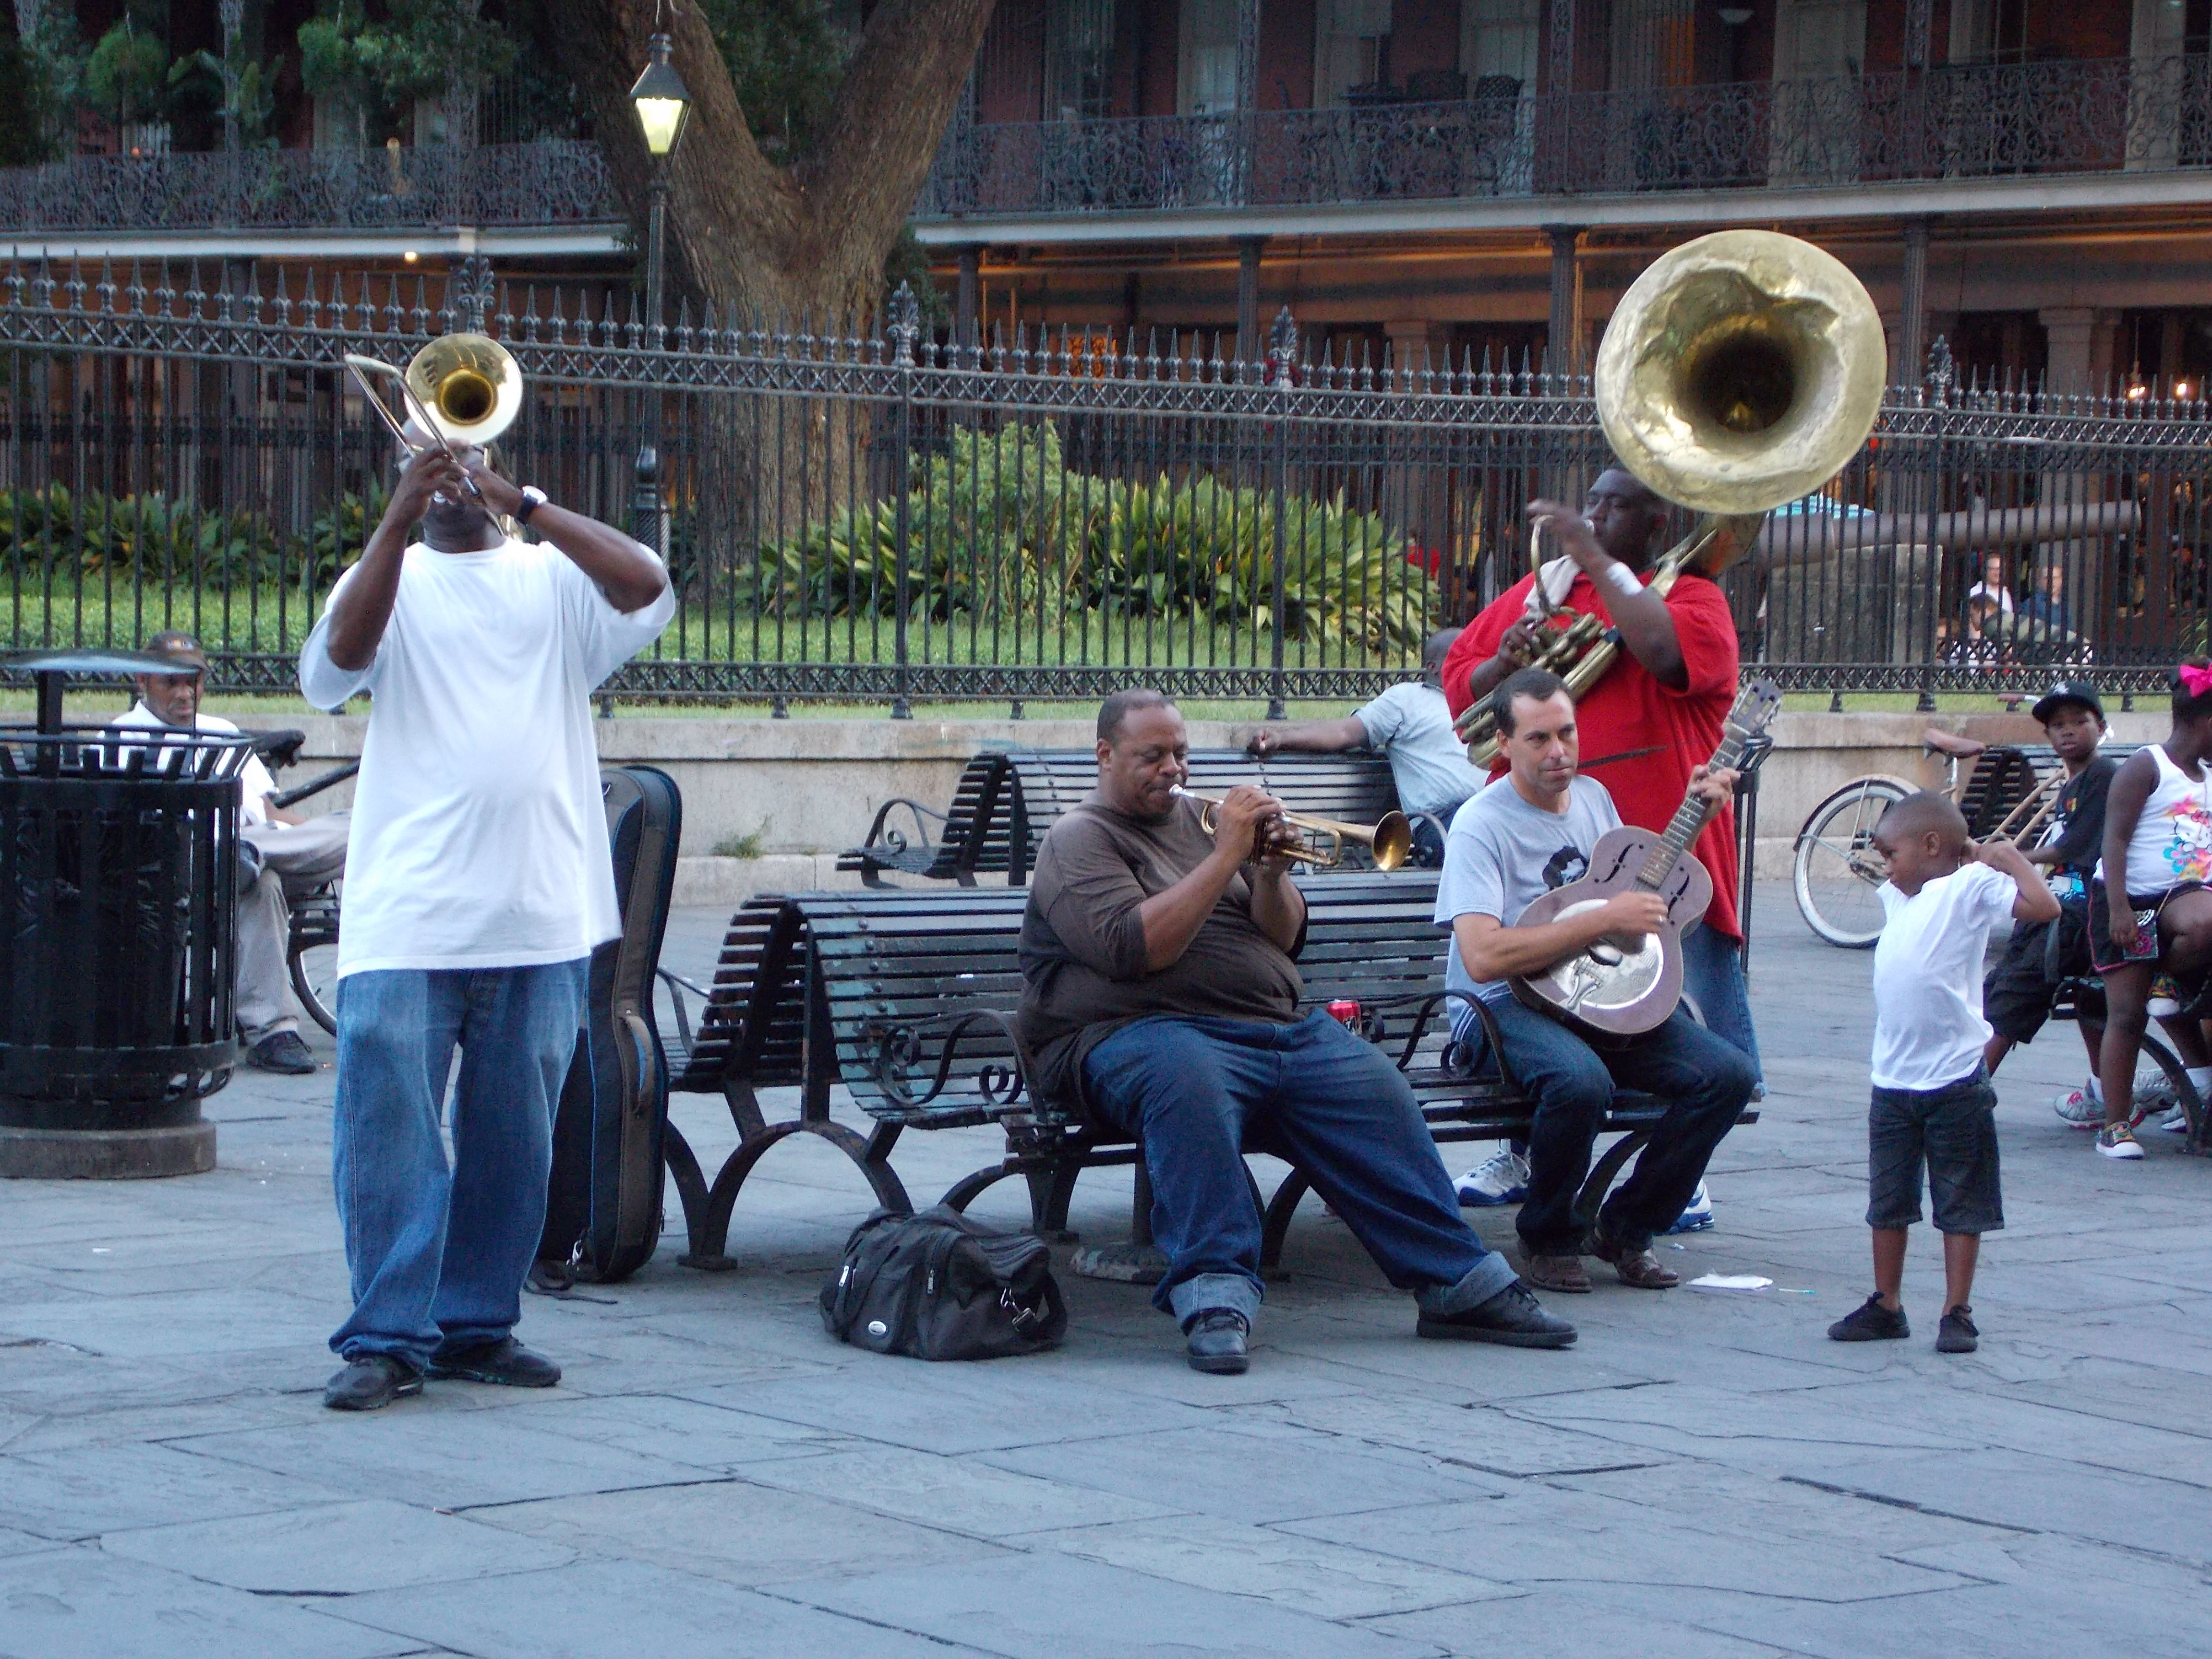
crowd, performance art, musicians, african american, new orleans, street performers, social group